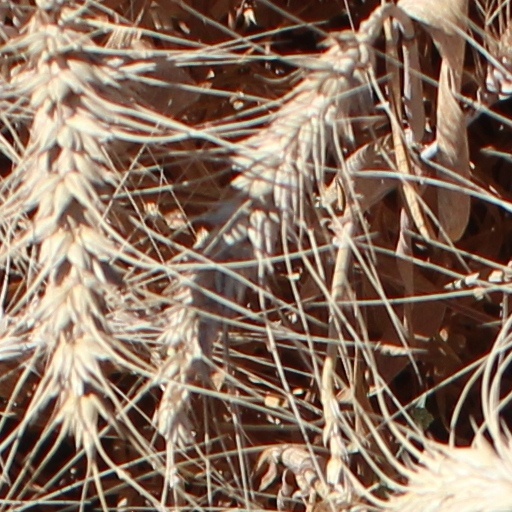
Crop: wheat